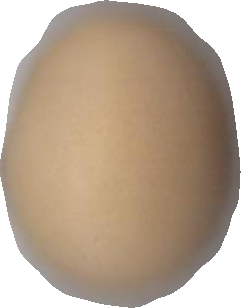
Variety: Dega